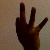
The image shows a hand gesture representing the number 9 in Indian Sign Language.